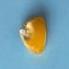
Maize quality: Good